Porsche 919 Hybrid

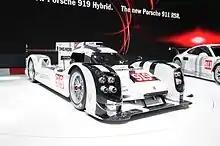
The Porsche 919 Hybrid at its official reveal at the 2014 Geneva Motor Show

The 919 Hybrid was liveried in white and incorporated the 'Porsche Intelligent Performance' slogan, with the first letters of each word emblazoned down the vehicle when viewed from the top. The rear wing was liveried in black with the word 'Porsche' in red letters. The team had no title sponsor, with few sponsor stickers adorning the car. Its race number was put in a red square in the middle of the top of its sidepods and near both fenders but below both door panels. On 12 June 2013, Bernhard drove the 919 Hybrid in a one-day private test session under a camouflage livery at Porsche's Weissach test track. Testing continued into September, with car development carried out at France's Circuit de Nevers Magny-Cours and Circuit Paul Ricard, Italy's Autodromo Nazionale Monza and Germany's EuroSpeedway Lausitz. Its 2013 schedule concluded at Portugal's Algarve International Circuit in December.